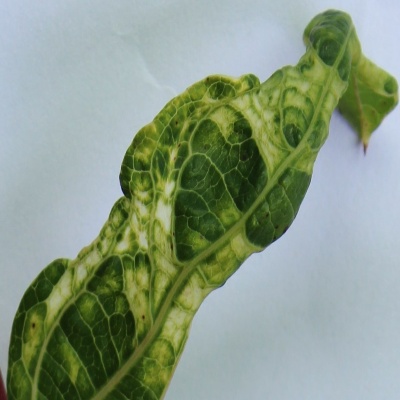
Crop: Cassava
Condition: mosaic